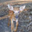
Label: deer